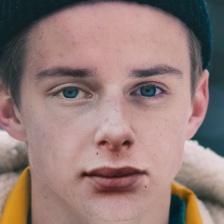
Label: faces